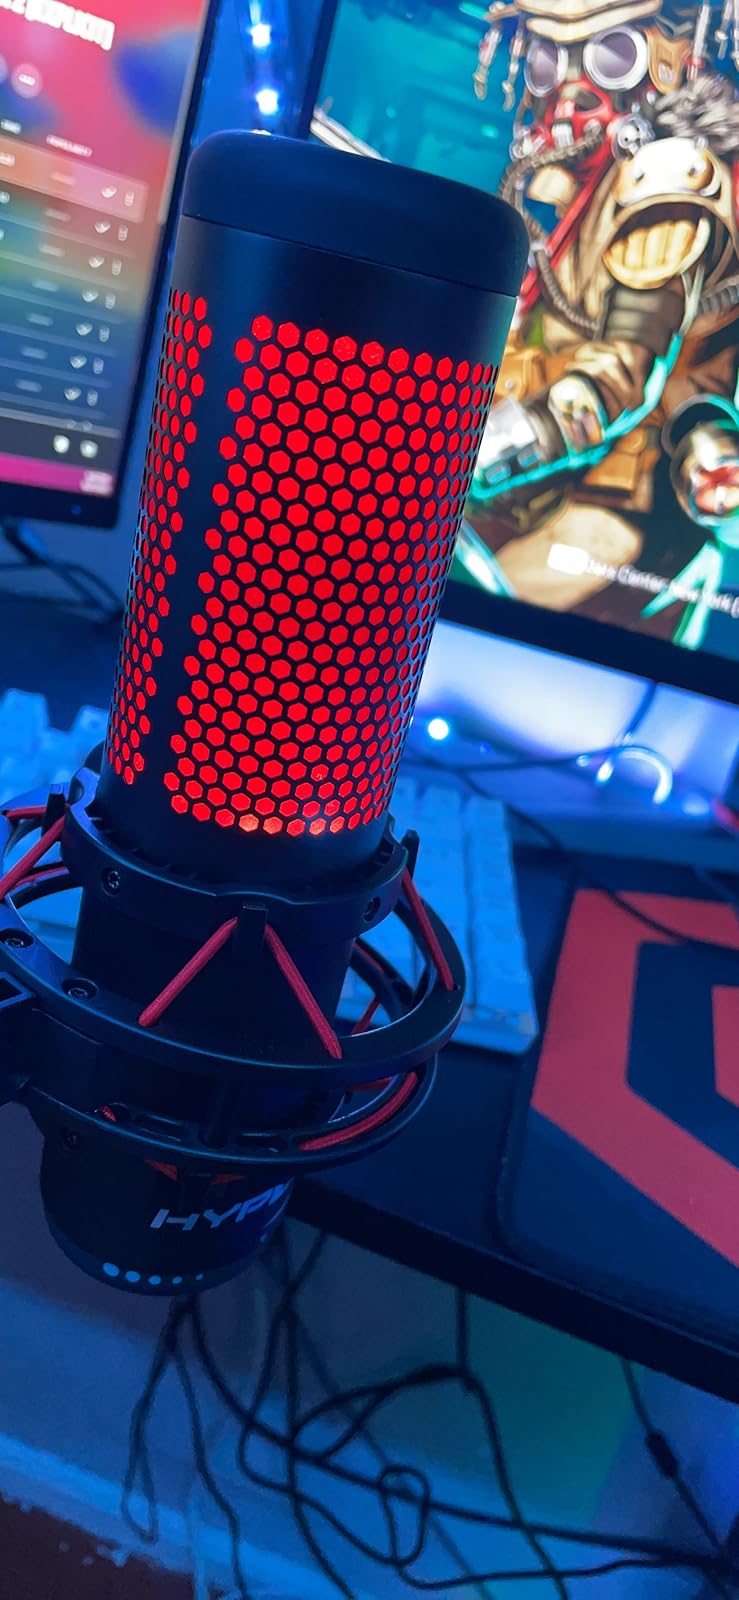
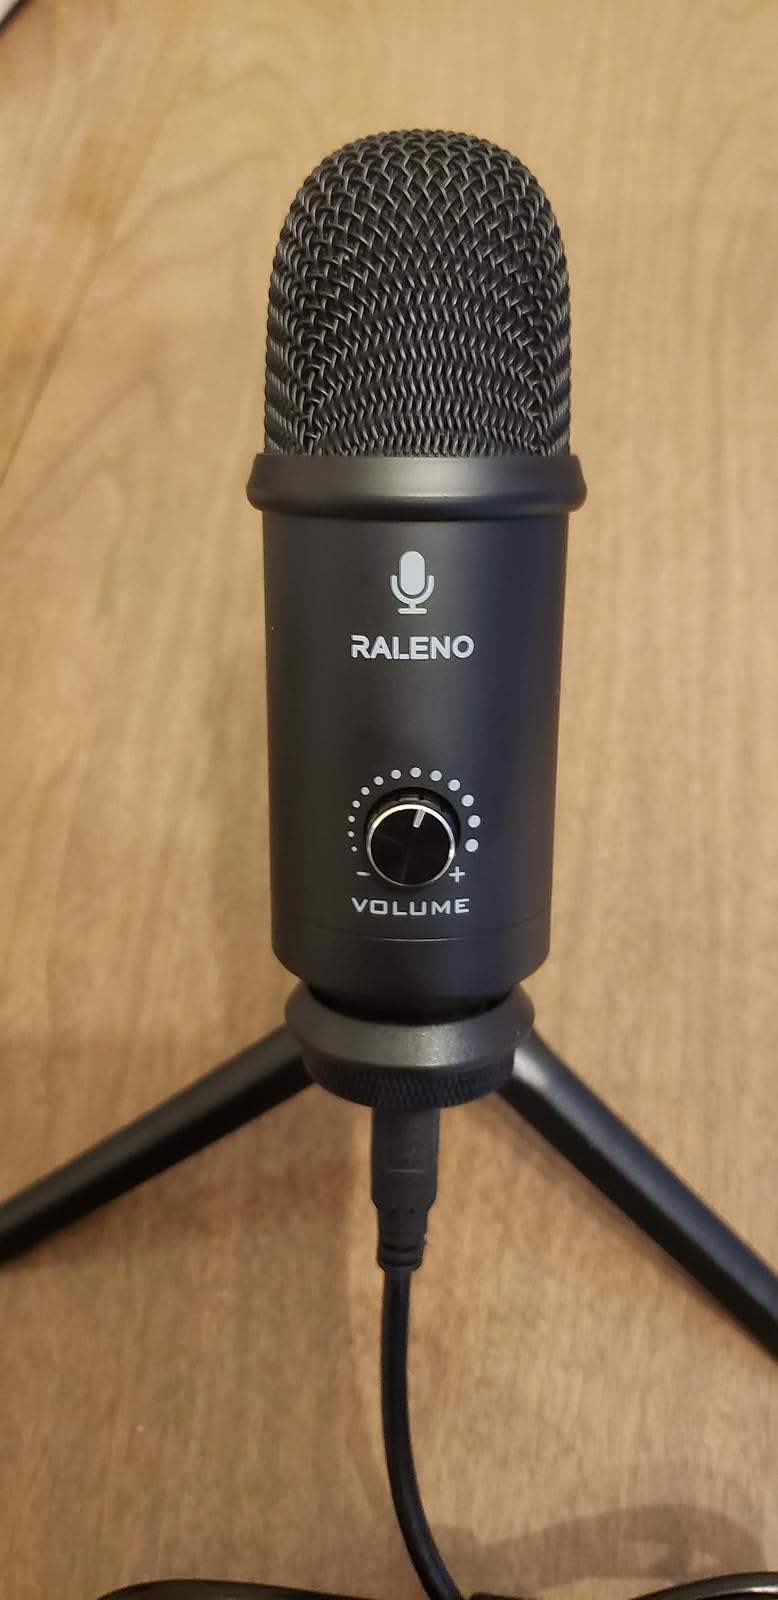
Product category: microphone
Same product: no